2018 Nobel Prize in Literature

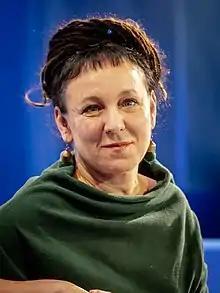
"for a narrative imagination that with encyclopedic passion represents the crossing of boundaries as a form of life."

The 2018 Nobel Prize in Literature was awarded to the Polish writer Olga Tokarczuk (born 1962) "for a narrative imagination that with encyclopedic passion represents the crossing of boundaries as a form of life." The prize was announced the following year by the Swedish Academy on 10 October 2019. Tokarczuk is the fifth Nobel laureate in Literature from Poland writing in Polish, after the poet Wisława Szymborska in 1996, and Czesław Miłosz in 1980.